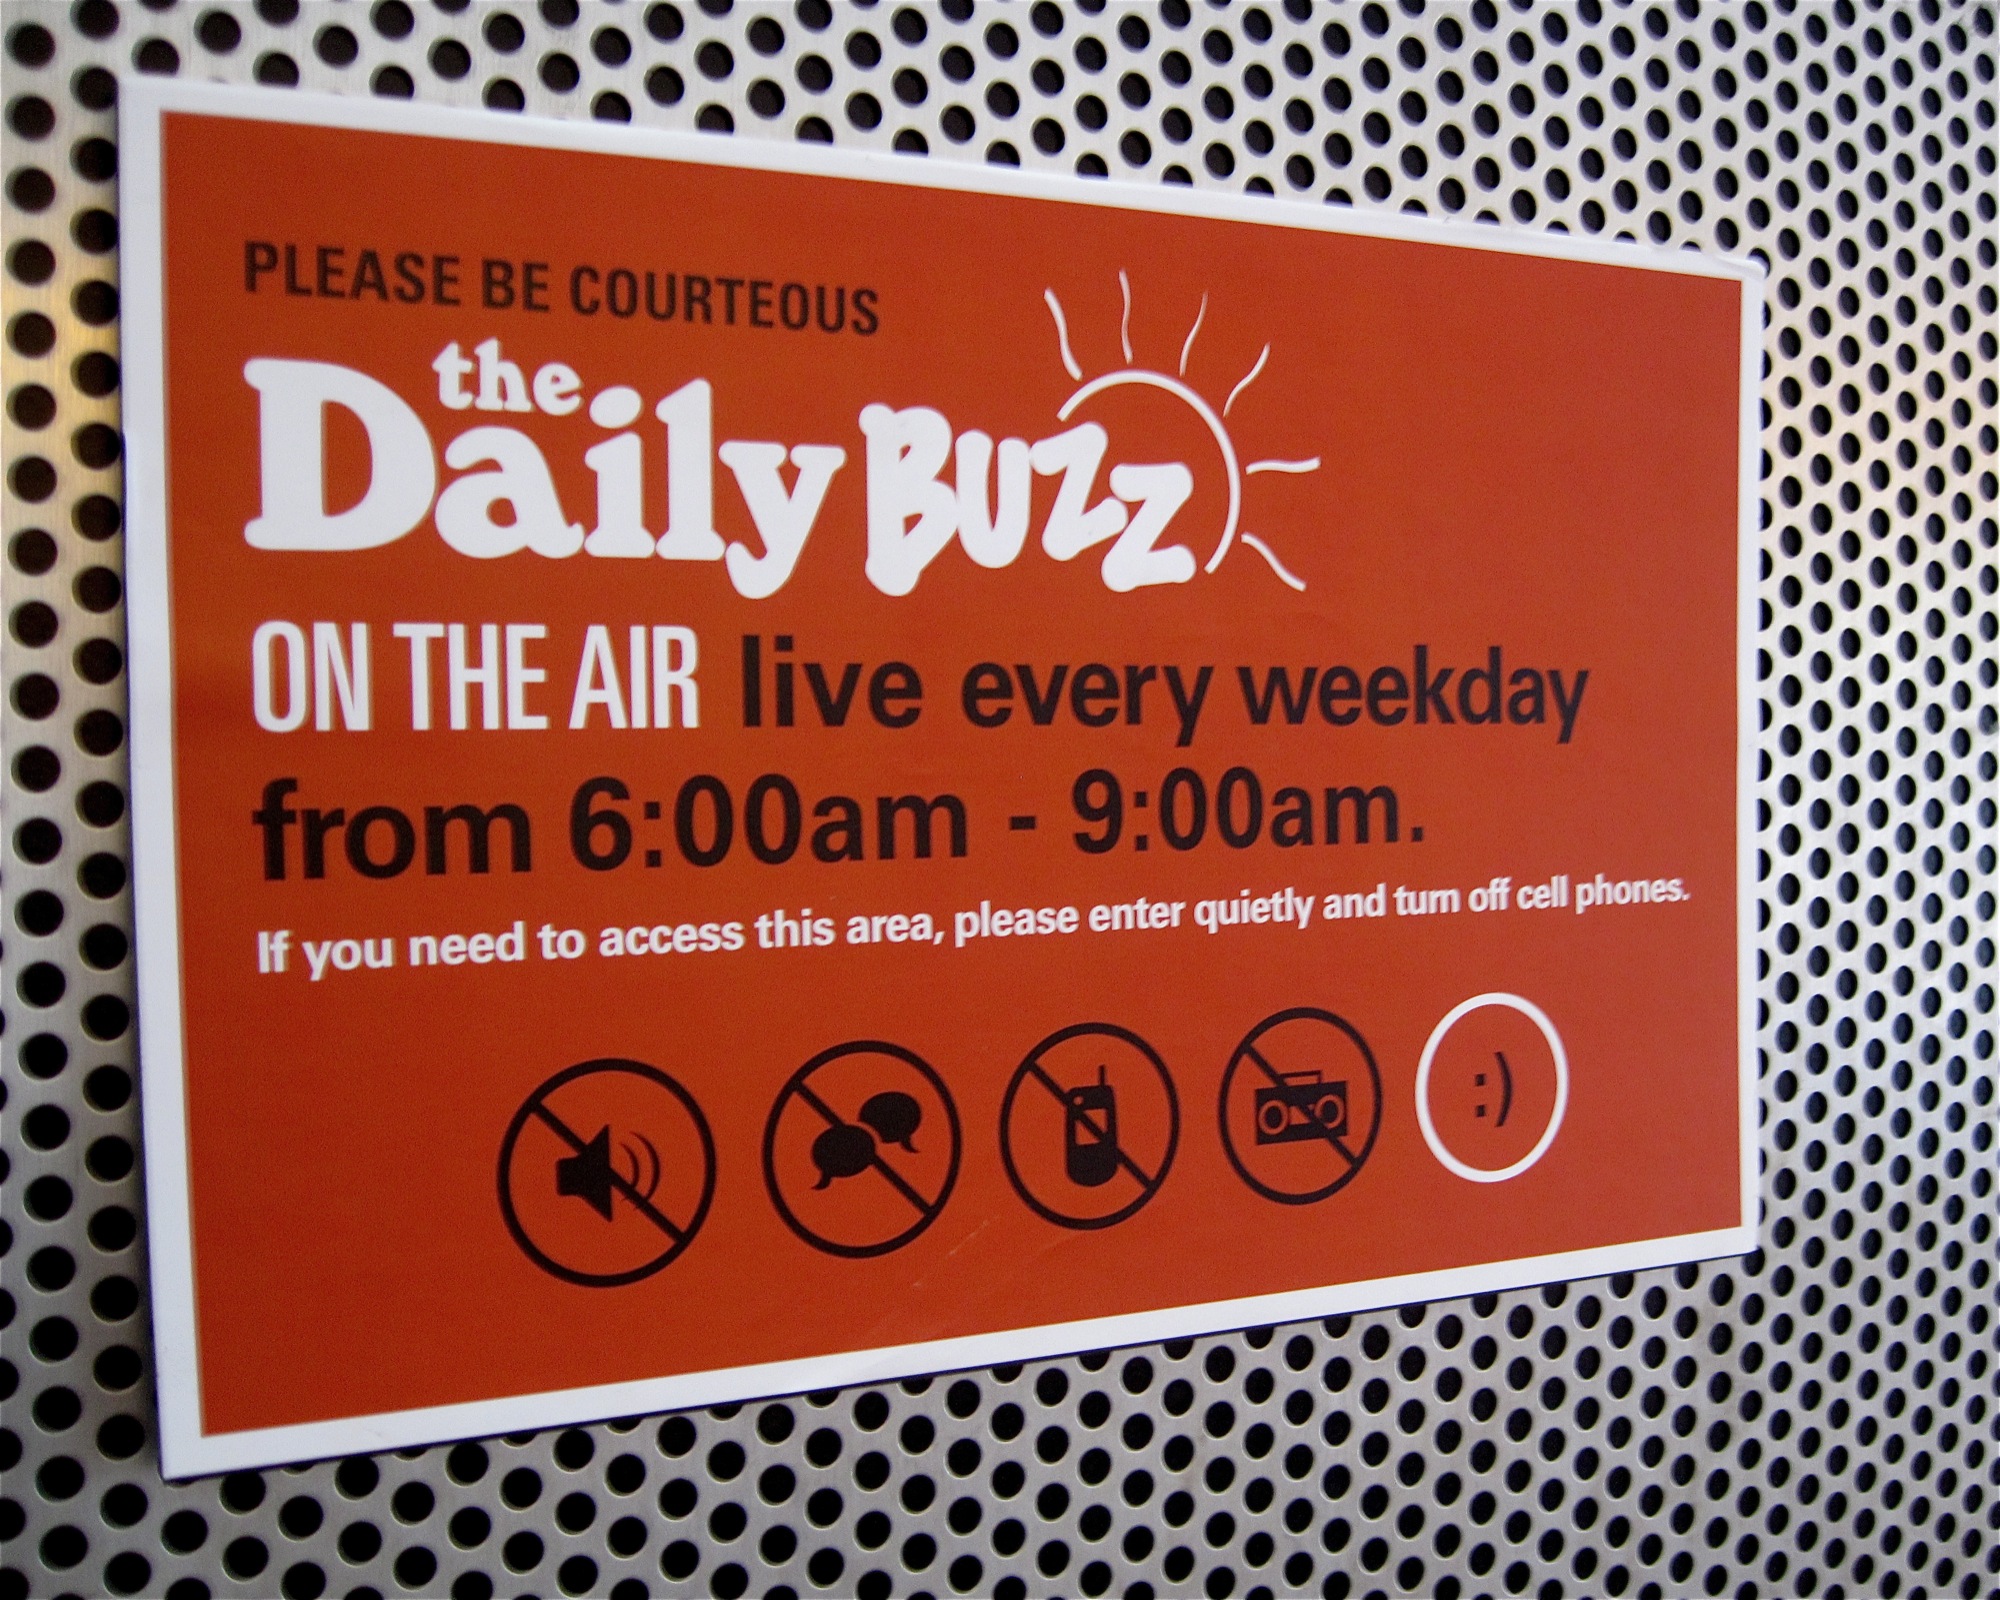
advertising, brand, product, font, text, nmc, florida, orlando, nmcfullsail